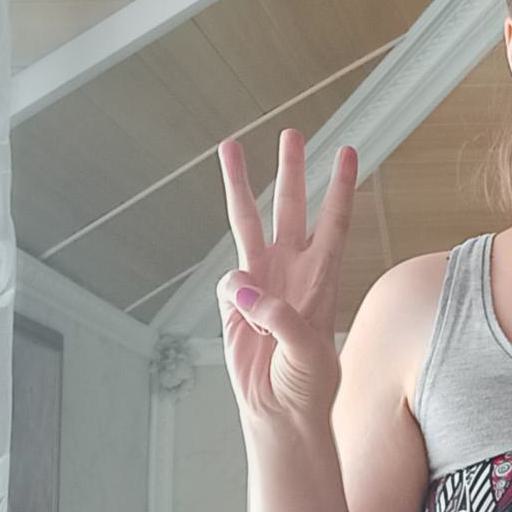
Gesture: three